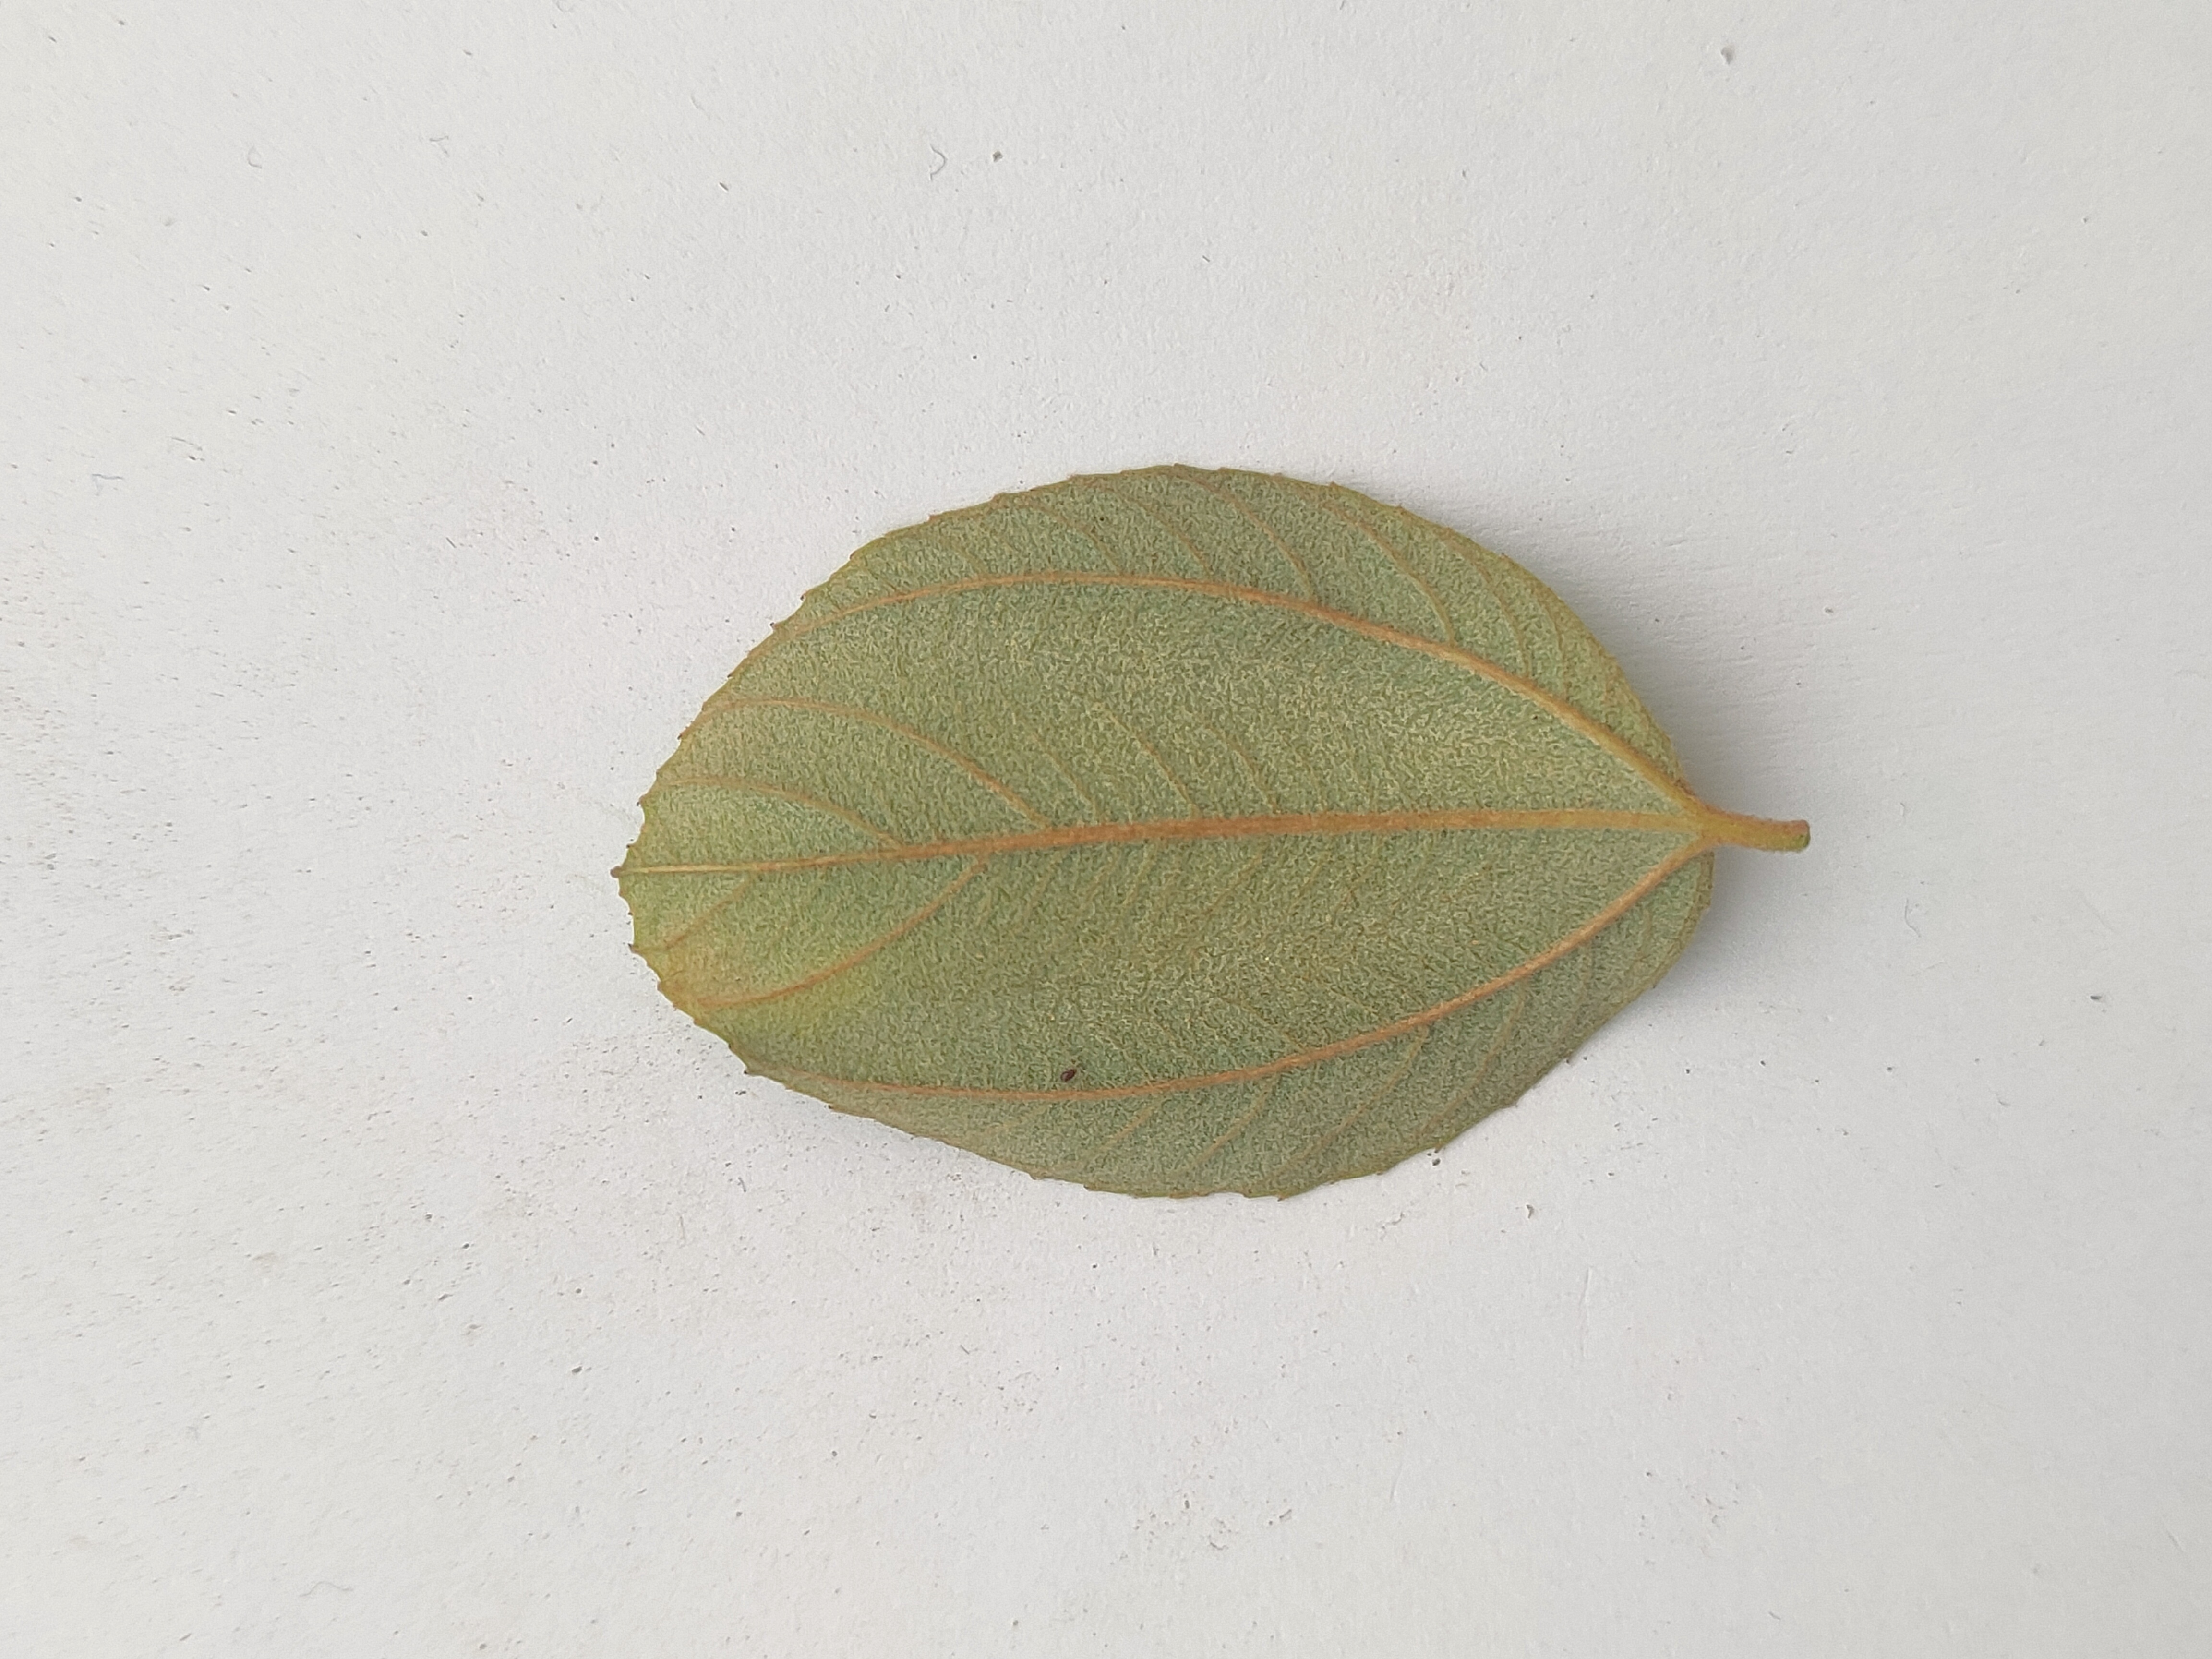
Leaf variety: Plum